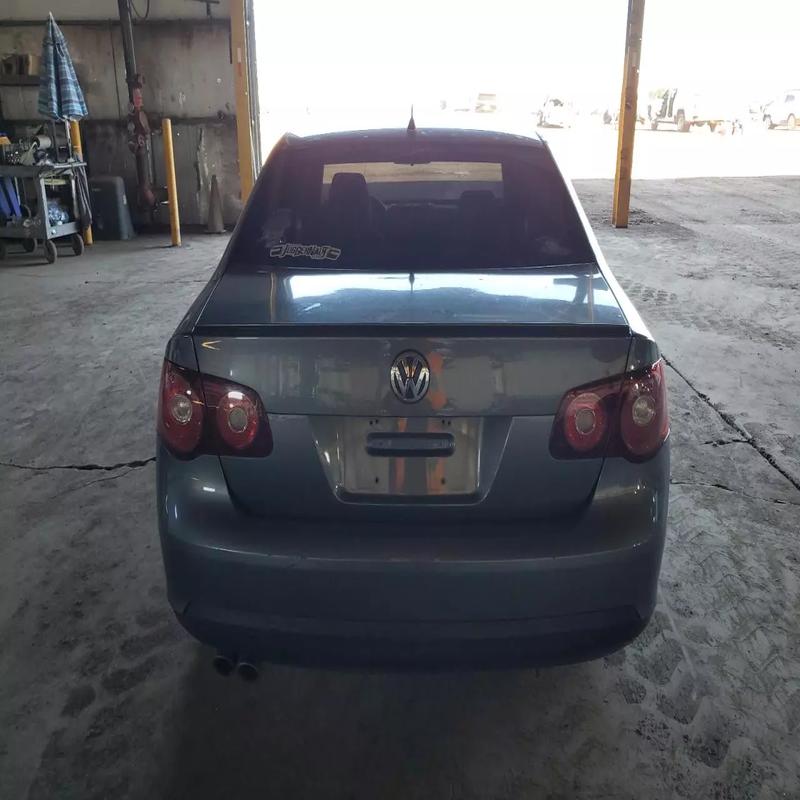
Aucun dommage détecté.
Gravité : aucun